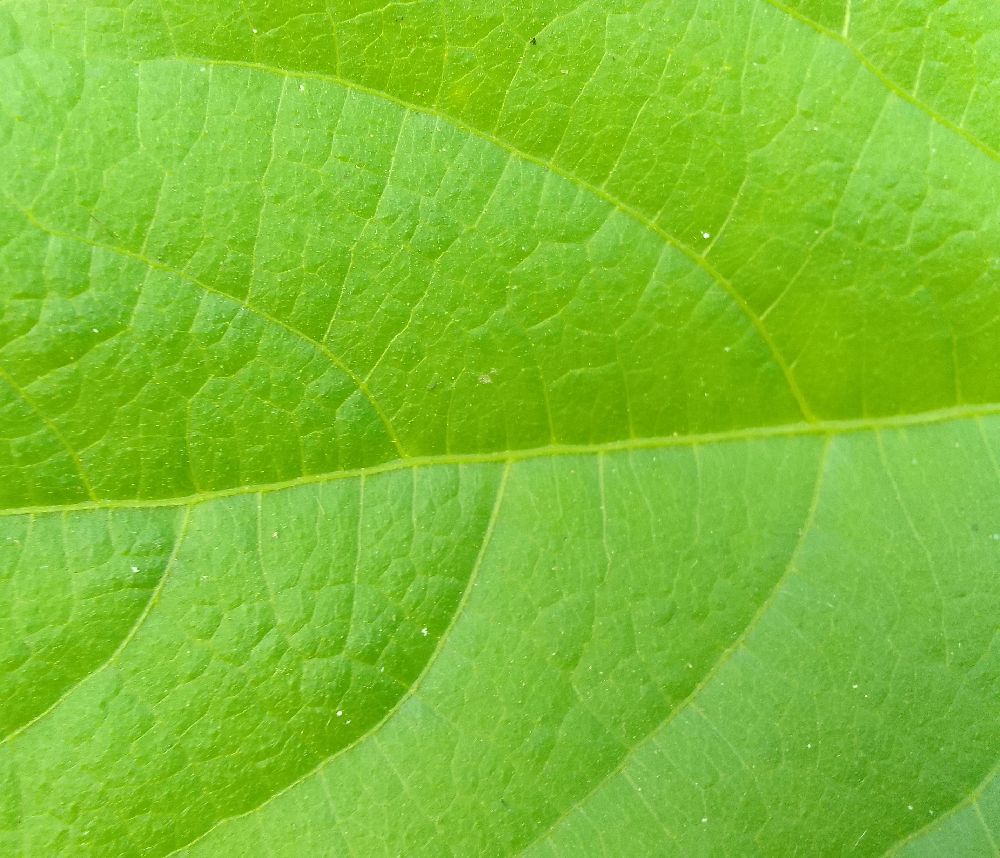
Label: healthy